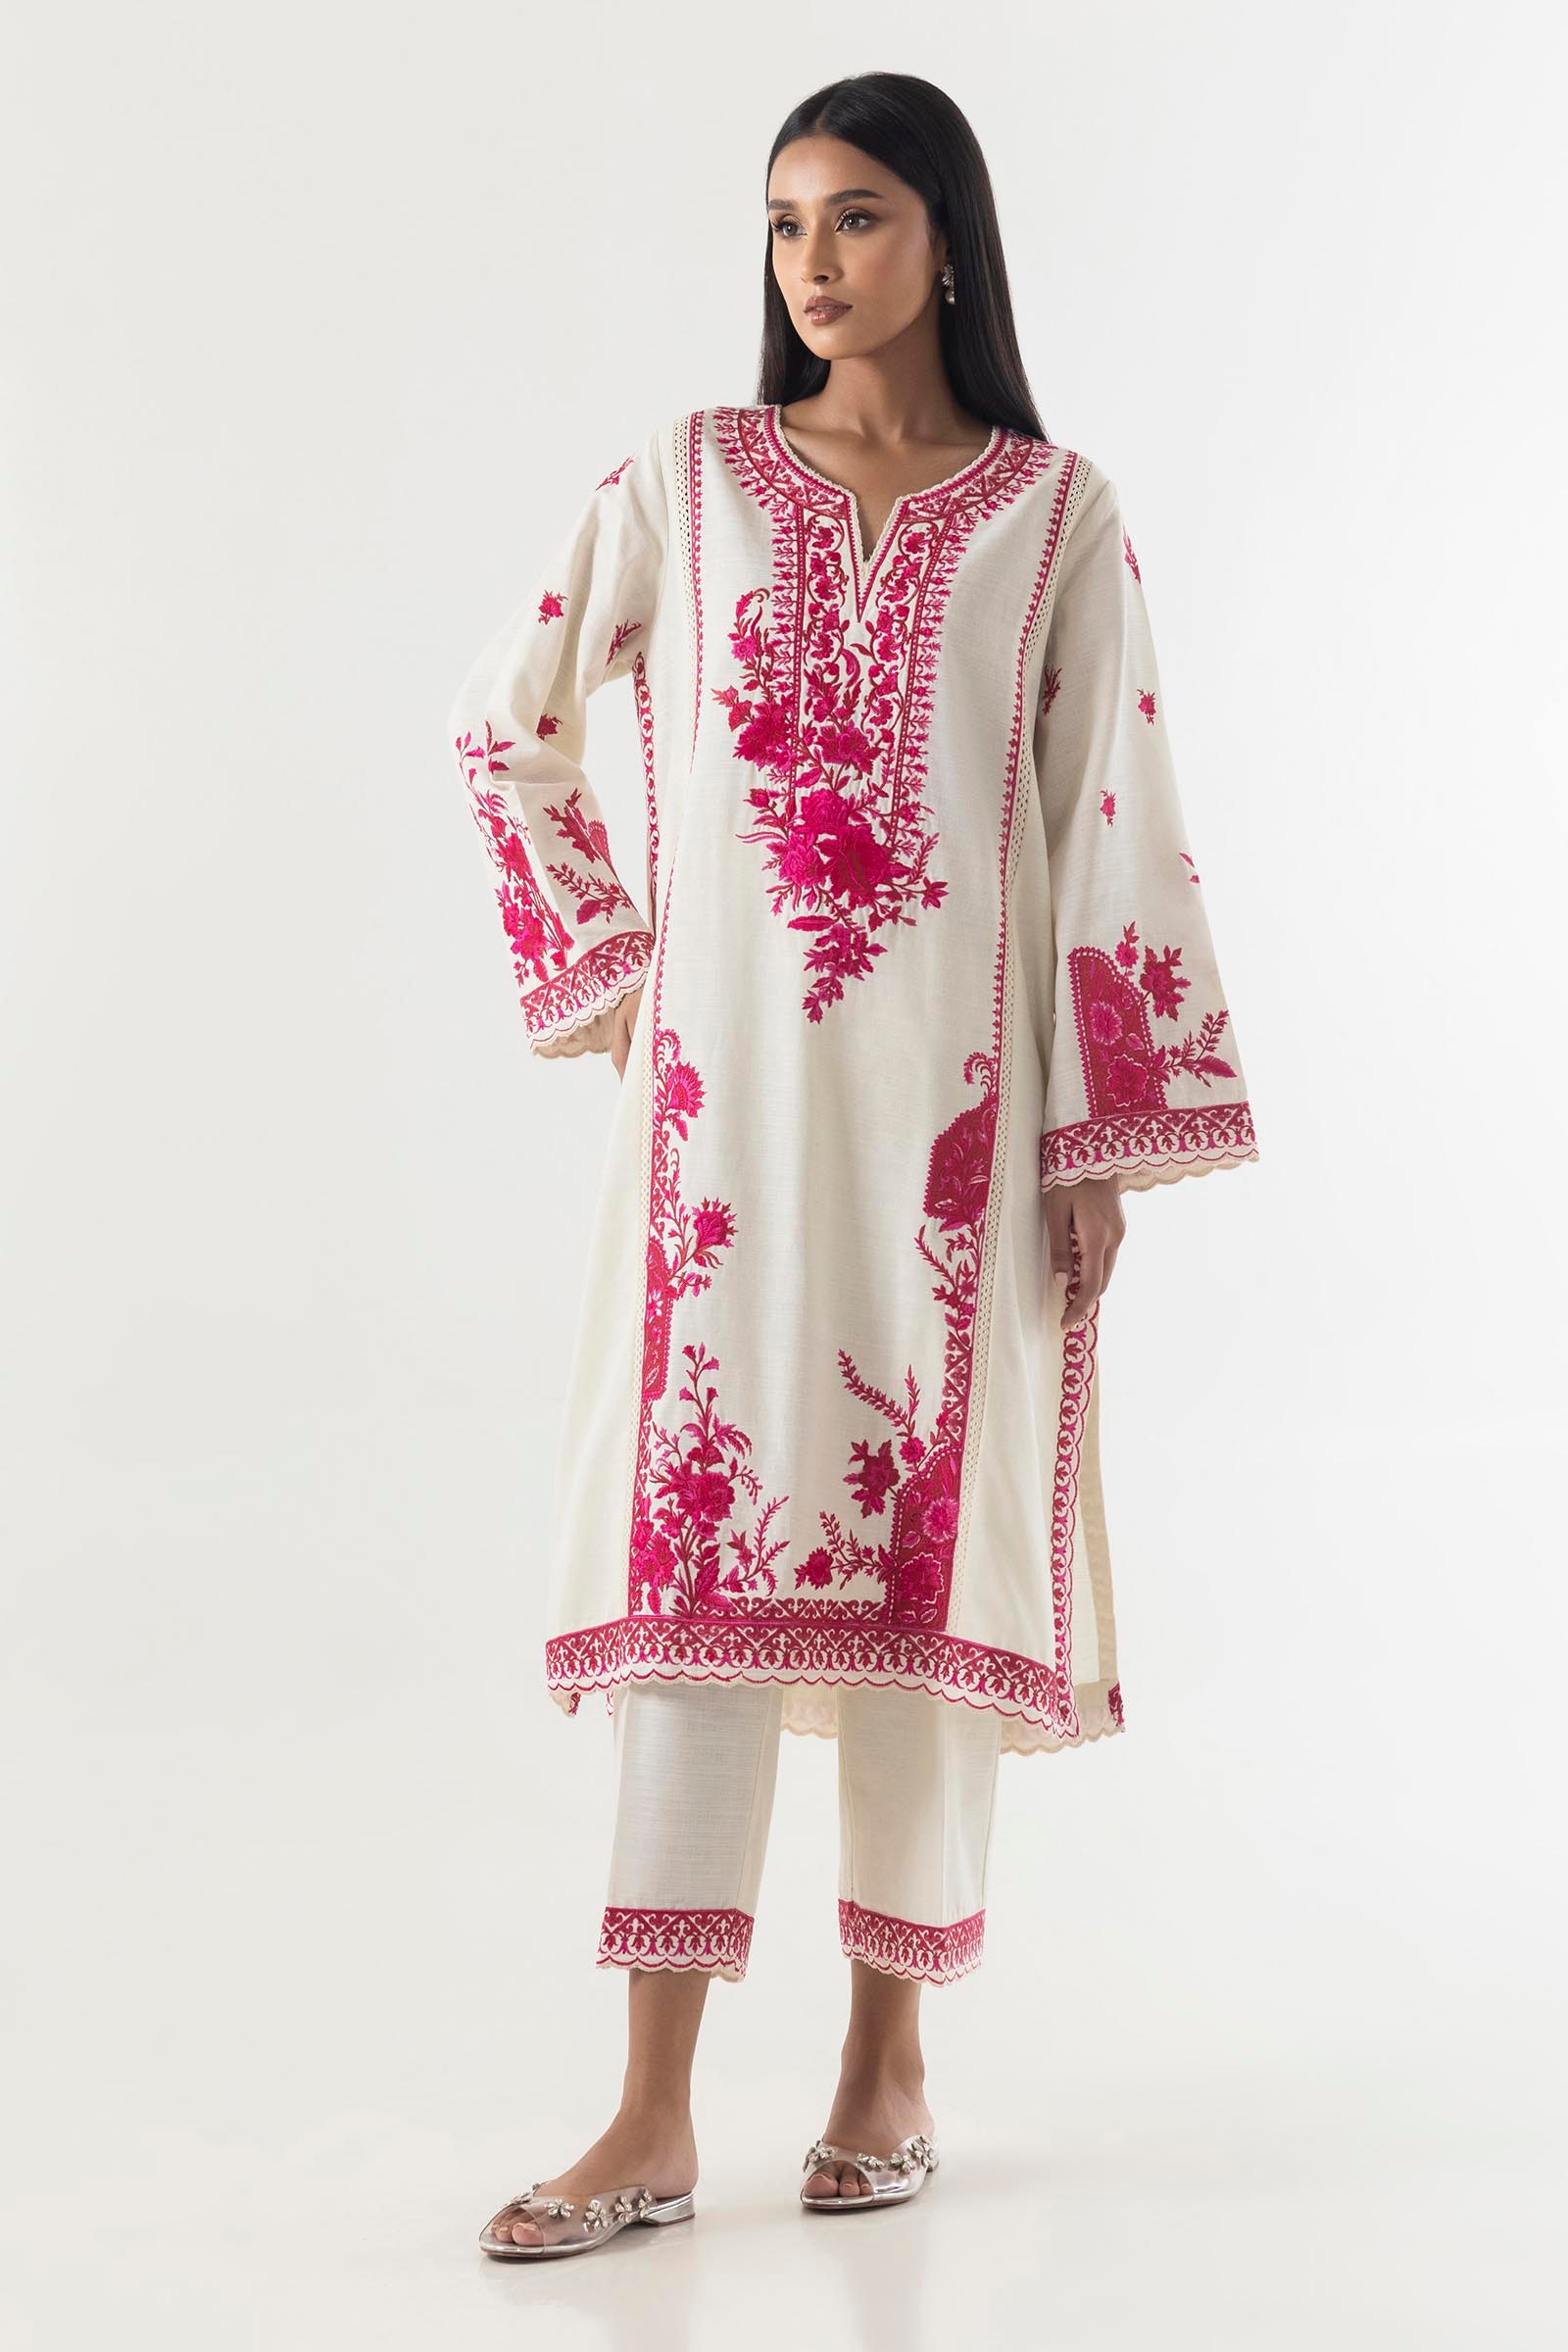
pink kashmir embroidered tunic